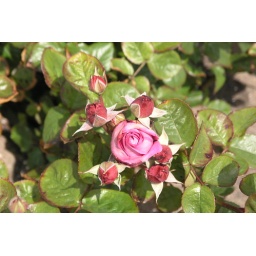
Rose tight pink bud surrounded by red buds